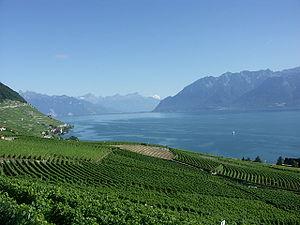
Le Lac Léman pris depuis Lavaux (inscrit au patrimoine mondial de l'UNESCO) en direction de l'est, au fond les Alpes
En Suisse, la viticulture remonte à l'époque romaine. Elle est aujourd'hui une activité économique aux nombreuses ramifications sociales et culturelles.
La dent Favre est un sommet des Alpes vaudoises culminant à 2 916 mètres d'altitude et se trouvant sur la frontière entre le canton de Vaud et le canton du Valais. Elle est située entre les dents de Morcles et le Petit Muveran sur l'arête délimitant le versant nord des Alpes et les Alpes internes valaisannes au sud. La dent domine le vallon de Nant au nord et la station d'Ovronnaz au sud-est.
Lavaux est une région viticole du canton de Vaud, connue pour ses vignobles en terrasses au bord du lac Léman. Le 28 juin 2007, Lavaux entre au classement du patrimoine mondial de l'humanité de l'UNESCO.
Le Cahier romand d'Arthur Honegger est une œuvre pour piano composée entre 1921 et 1923. Elle est éditée par Salabert.